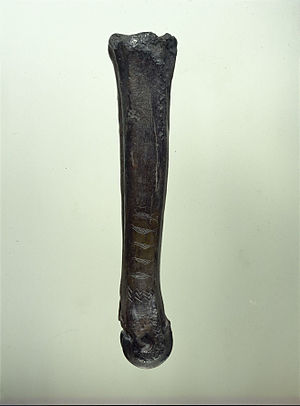
Urokseknoglen fra Ryemarksgård / Galleri
Ornamenteret kølle af ben, enkeltfund, mesolitikum, Ryemarksgård, Jystrup sogn, Ringsted Herred, Sorø Amt
Urokseknoglen fra Ryemarksgård er en mellemfodsknogle fra en urokse, som i 1940 blev fundet ved tørvegravning nær Jystrup. Knoglen, som muligvis har været anvendt som kølle, er særlig derved, at den er den ældste kendte gengivelse af mennesker i Danmark - fem menneskefigurer i skinddragter, indridset i Maglemosetiden. Man har diskuteret om figurerne forestiller en familie eller måske fem gravide kvinder. I et indlæg i tidsskriftet Medicinsk Forum foreslog retsmedicineren Preben Geertinger at de fem figurer skulle læses som en slags tegneserie, forestillende en mand og en gravid kvinde.